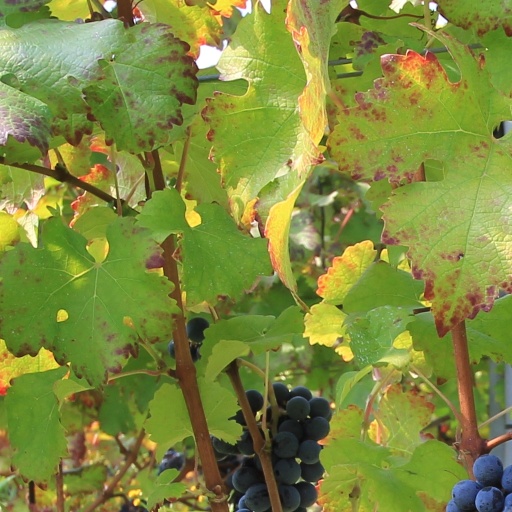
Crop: grape